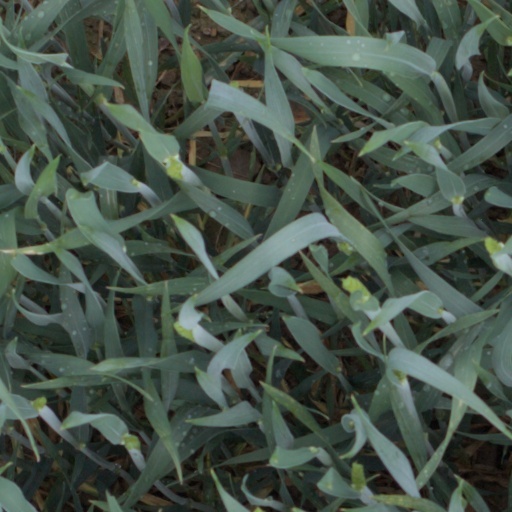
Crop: wheat